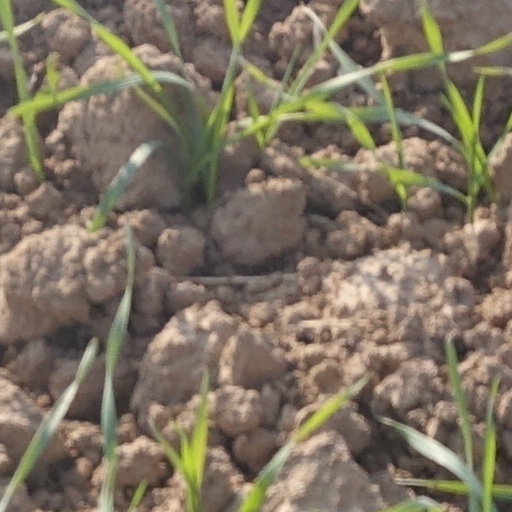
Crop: wheat